The Bund (TV series)

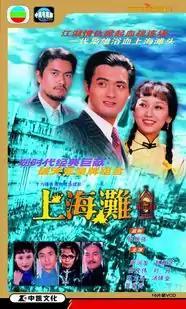
Poster

The Bund is a Hong Kong period crime drama television series first broadcast on TVB in 1980. It is praised as ""The Godfather" of the East" and spawned two sequels, two remakes, and a film adaptation. The theme song, which shares the same Chinese title as the series and was performed by Frances Yip, also became a memorable Cantopop hit.